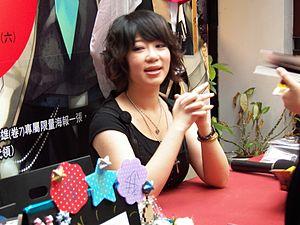
Yu Wo, née Chén Wénxuān, est une auteure de light novels de Taiwan, principalement connue pour la création de 1/2 Prince.